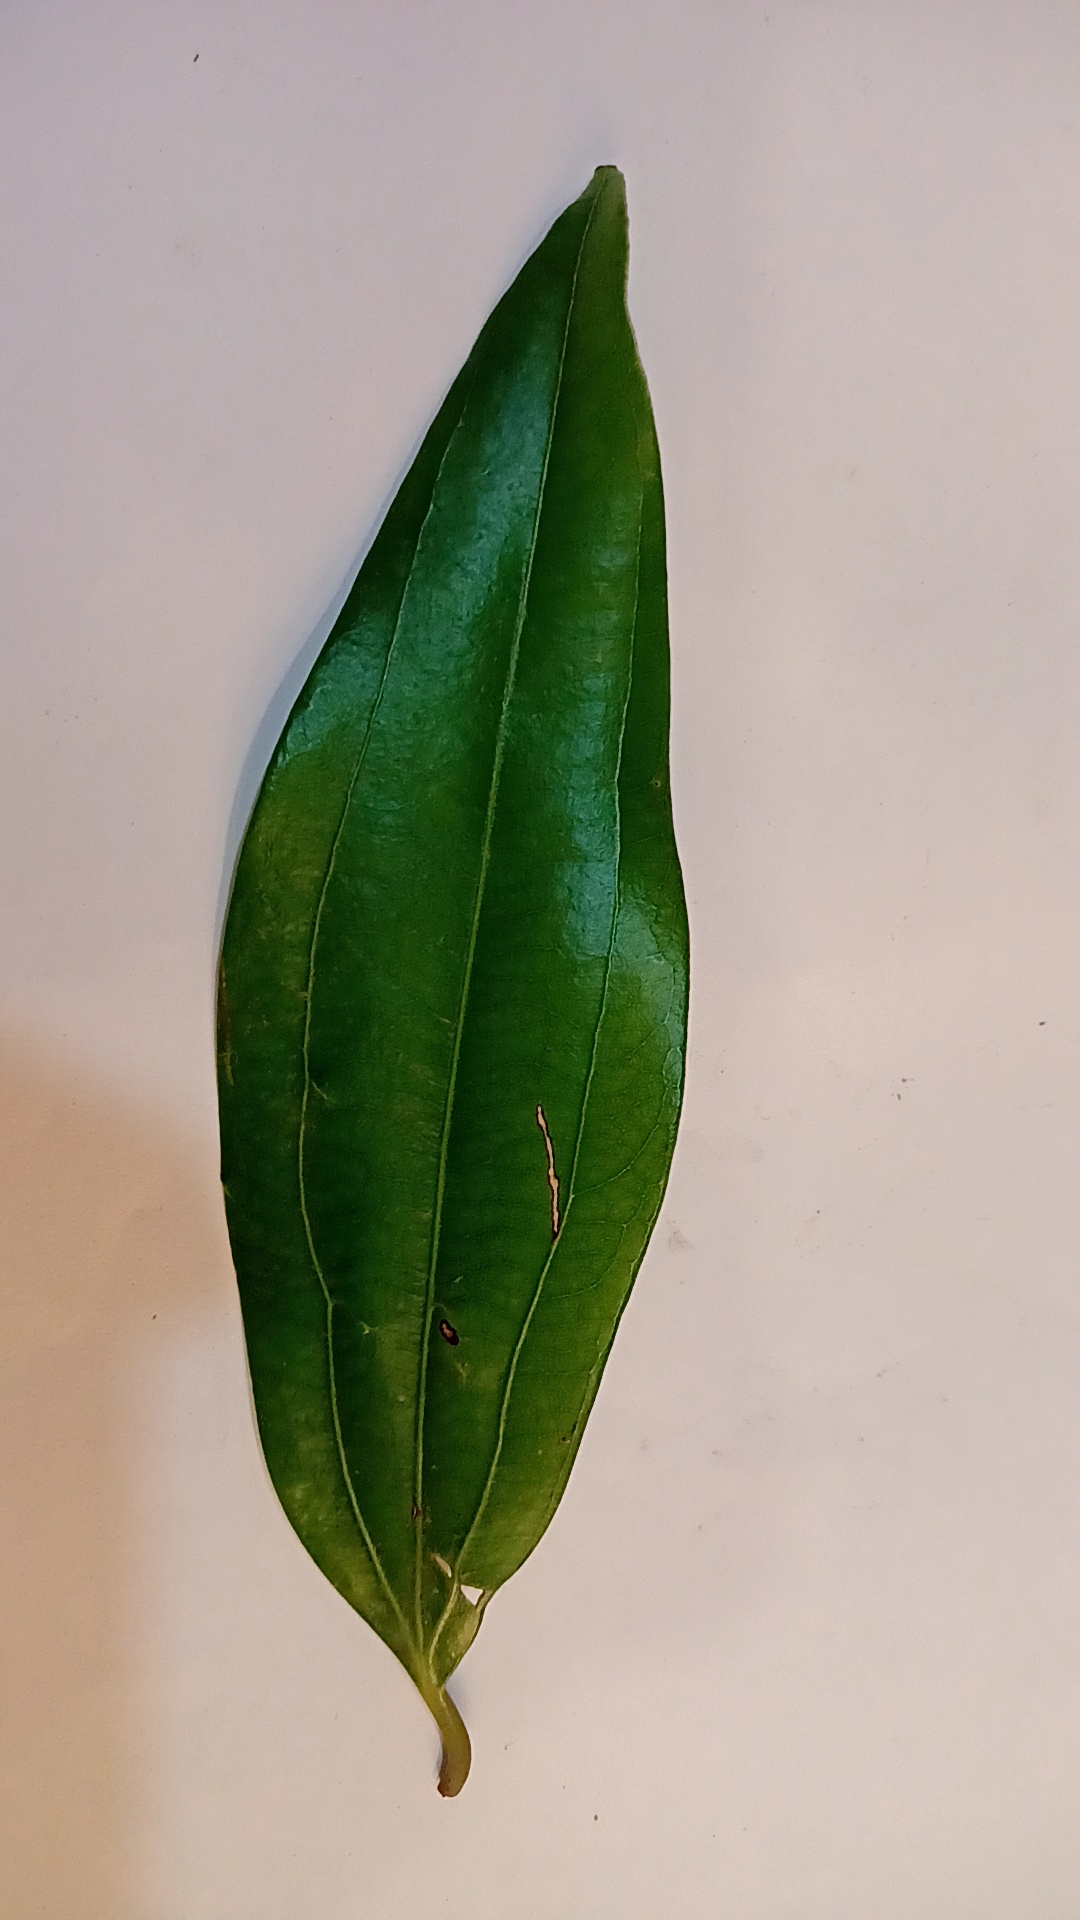
Label: Disease